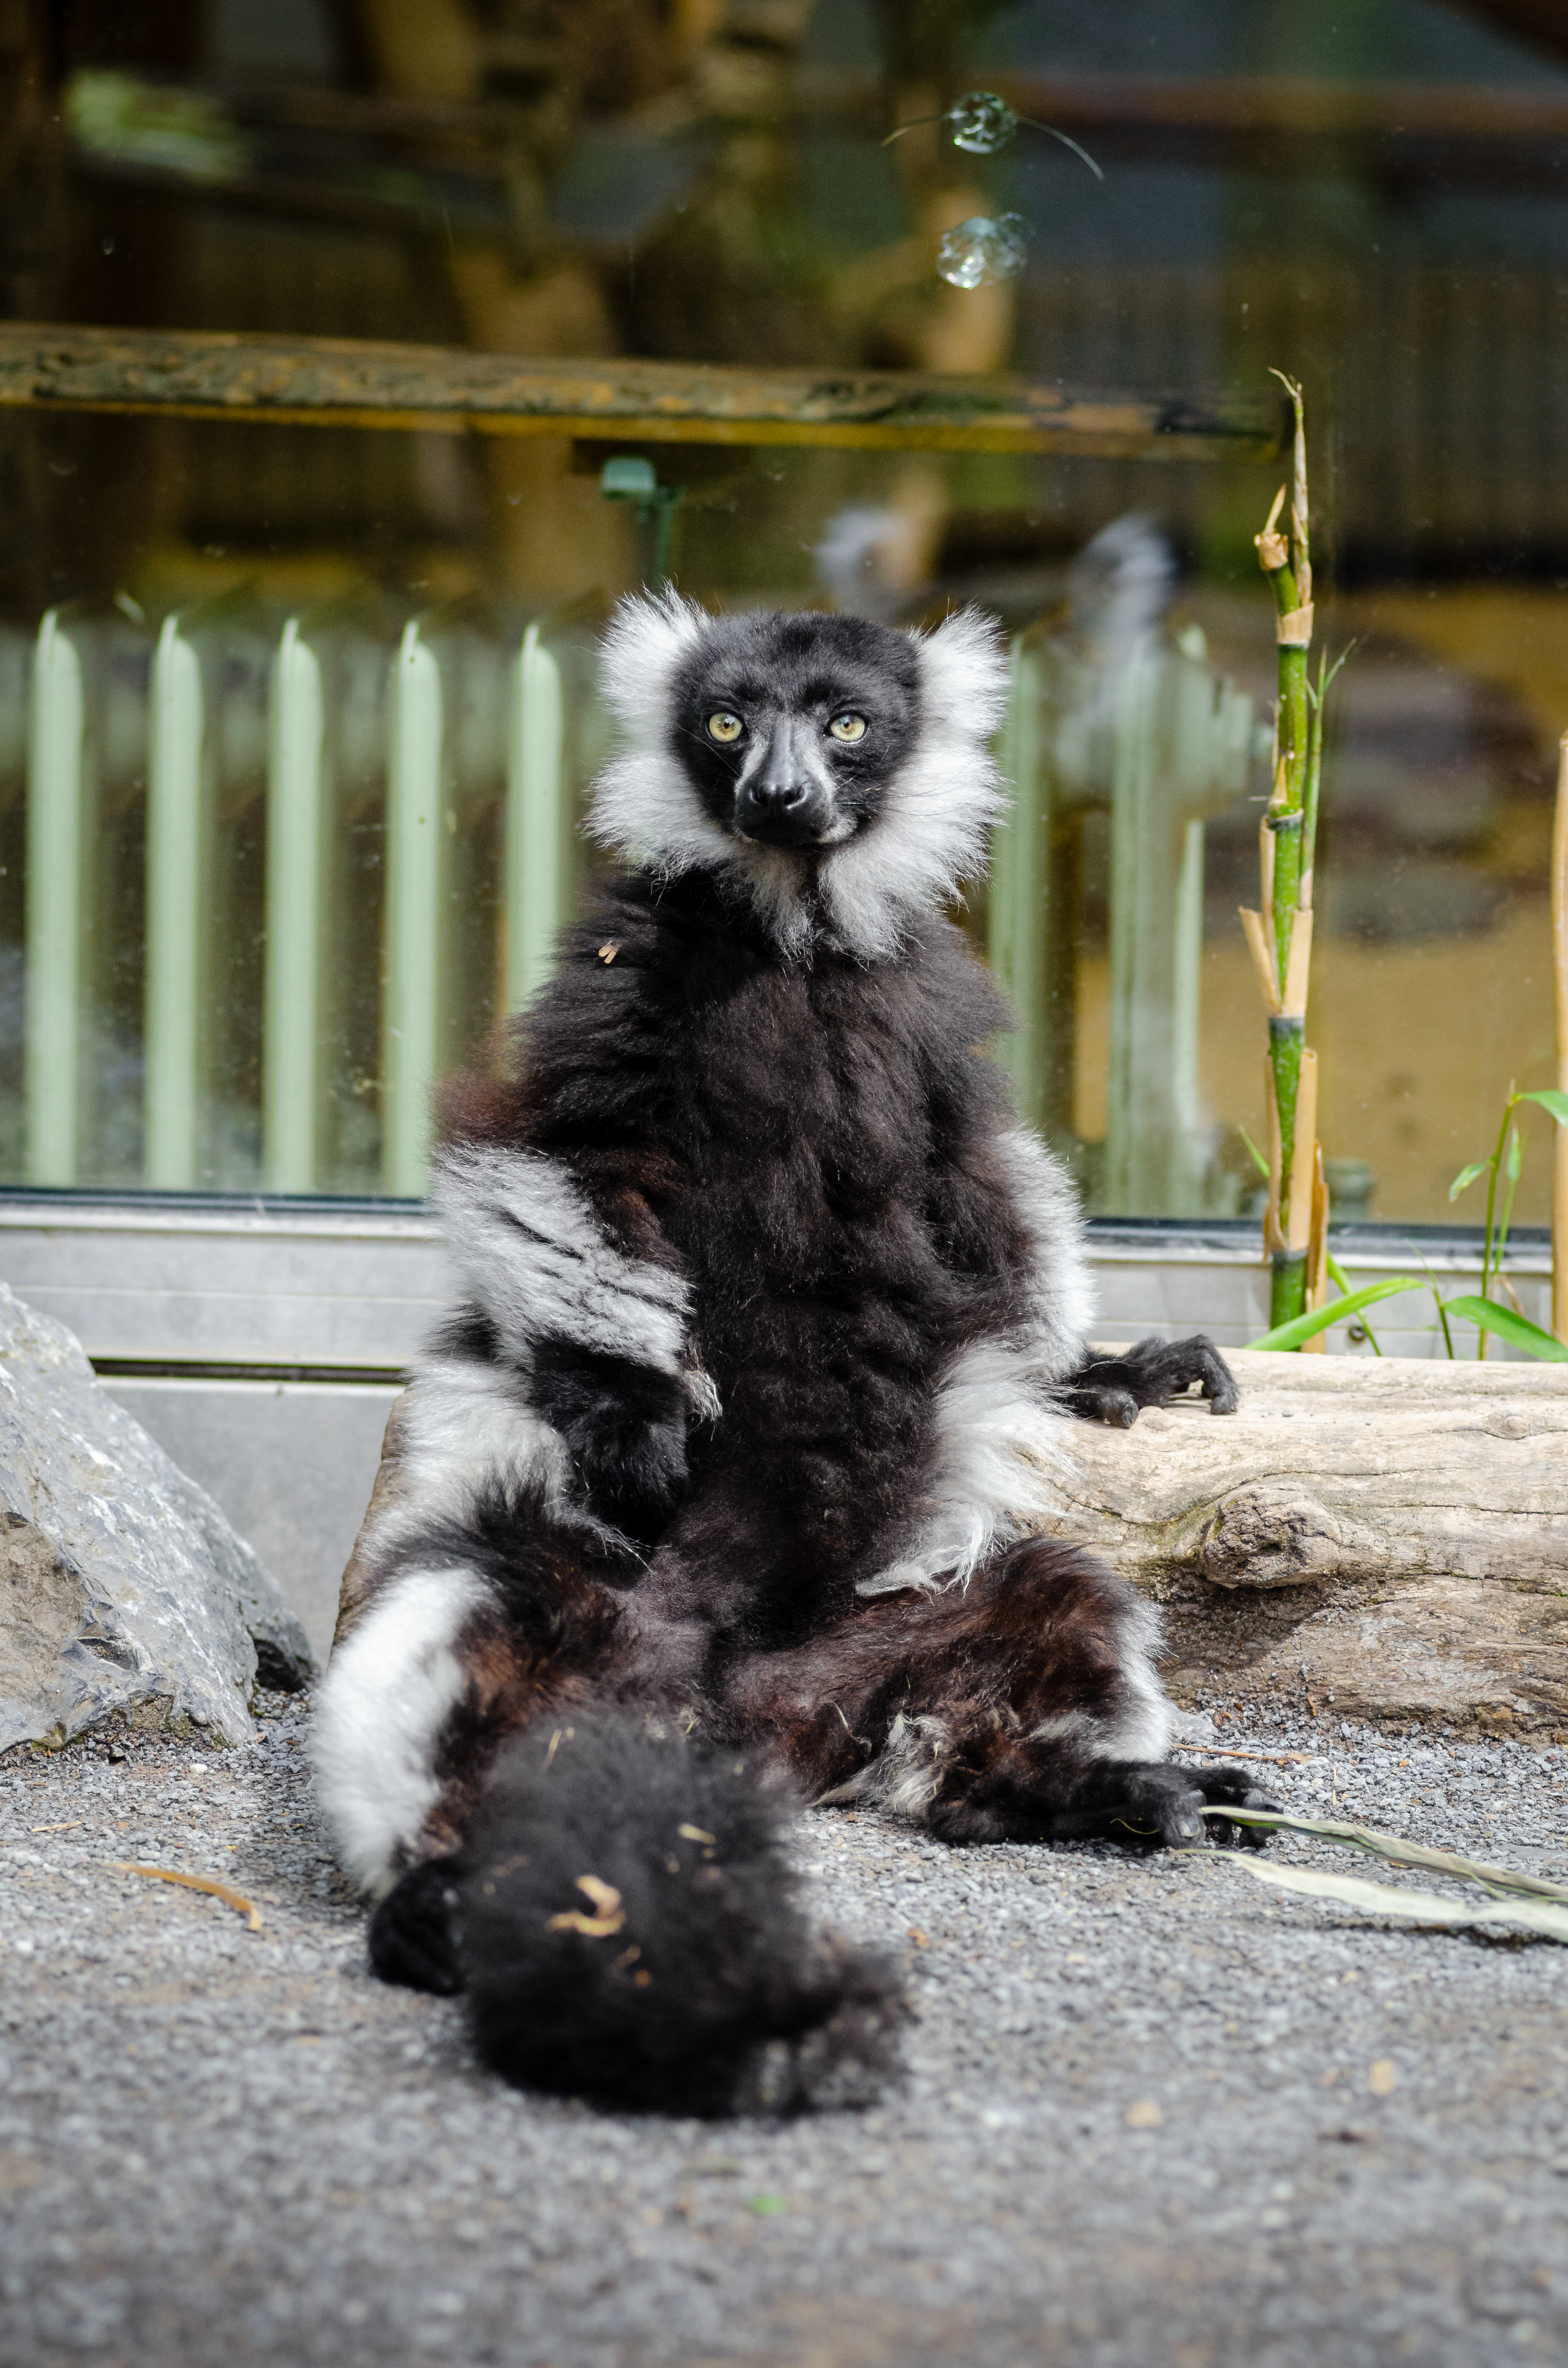
animal, wildlife, zoo, mammal, fauna, primate, madagascar, vertebrate, lemur